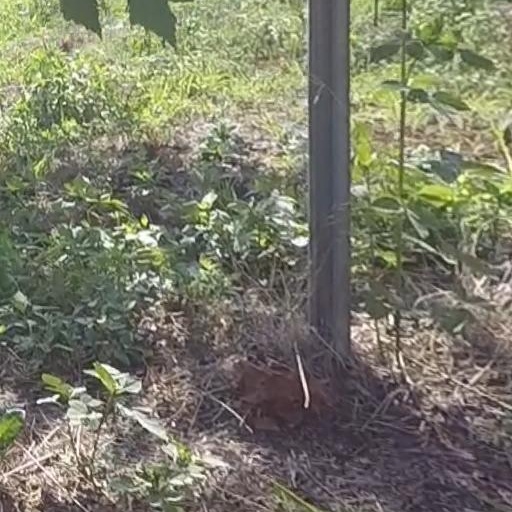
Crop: grape